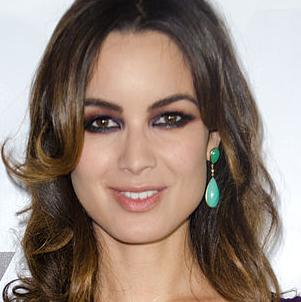
Age: 32